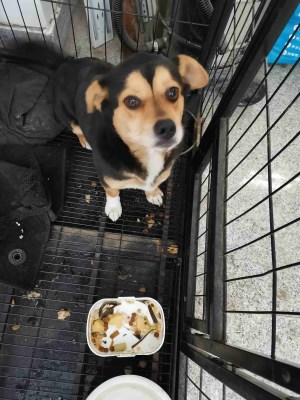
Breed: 3336-n000121-chinese_rural_dog